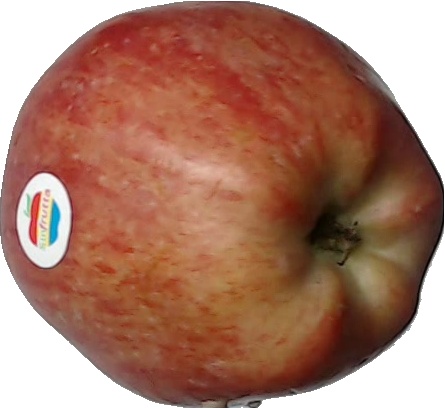
Label: apple_red_1